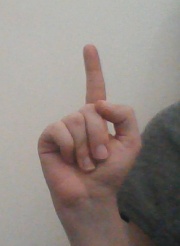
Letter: bb